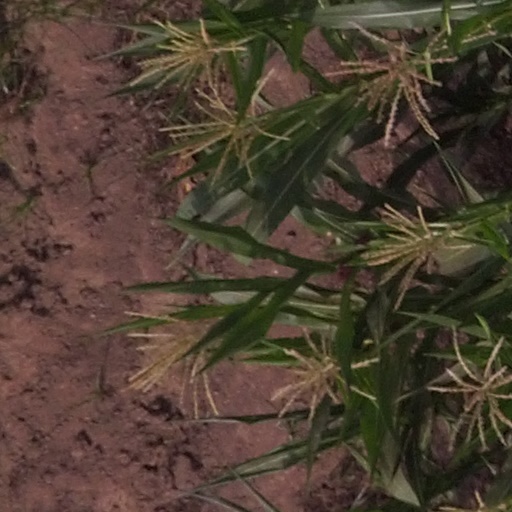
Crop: maize; corn